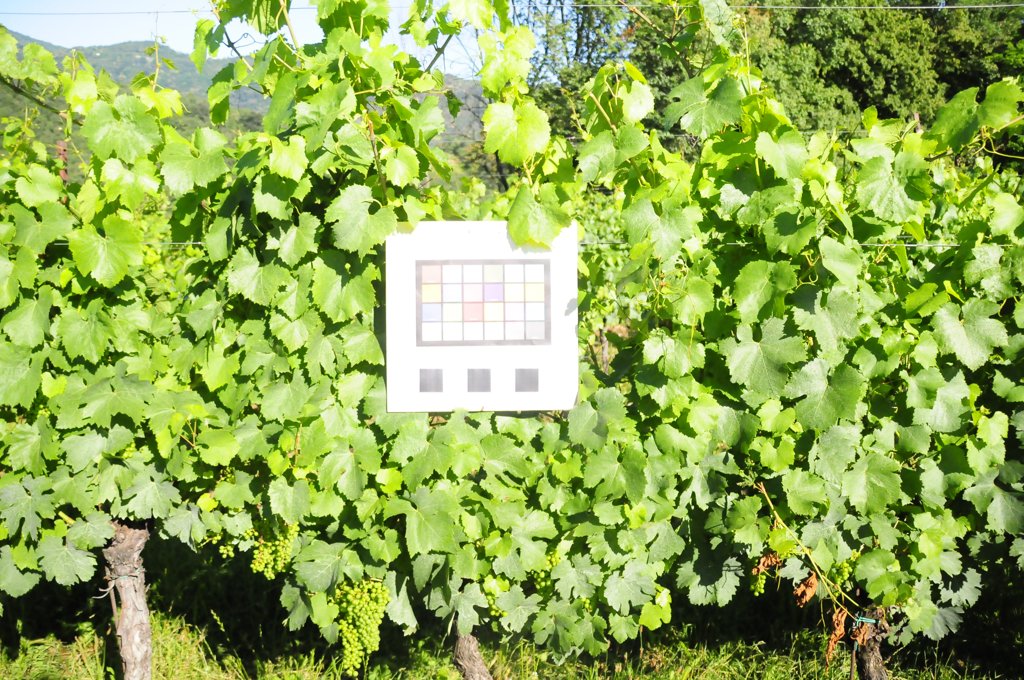
Berries visible: 515
Grape clusters: 12